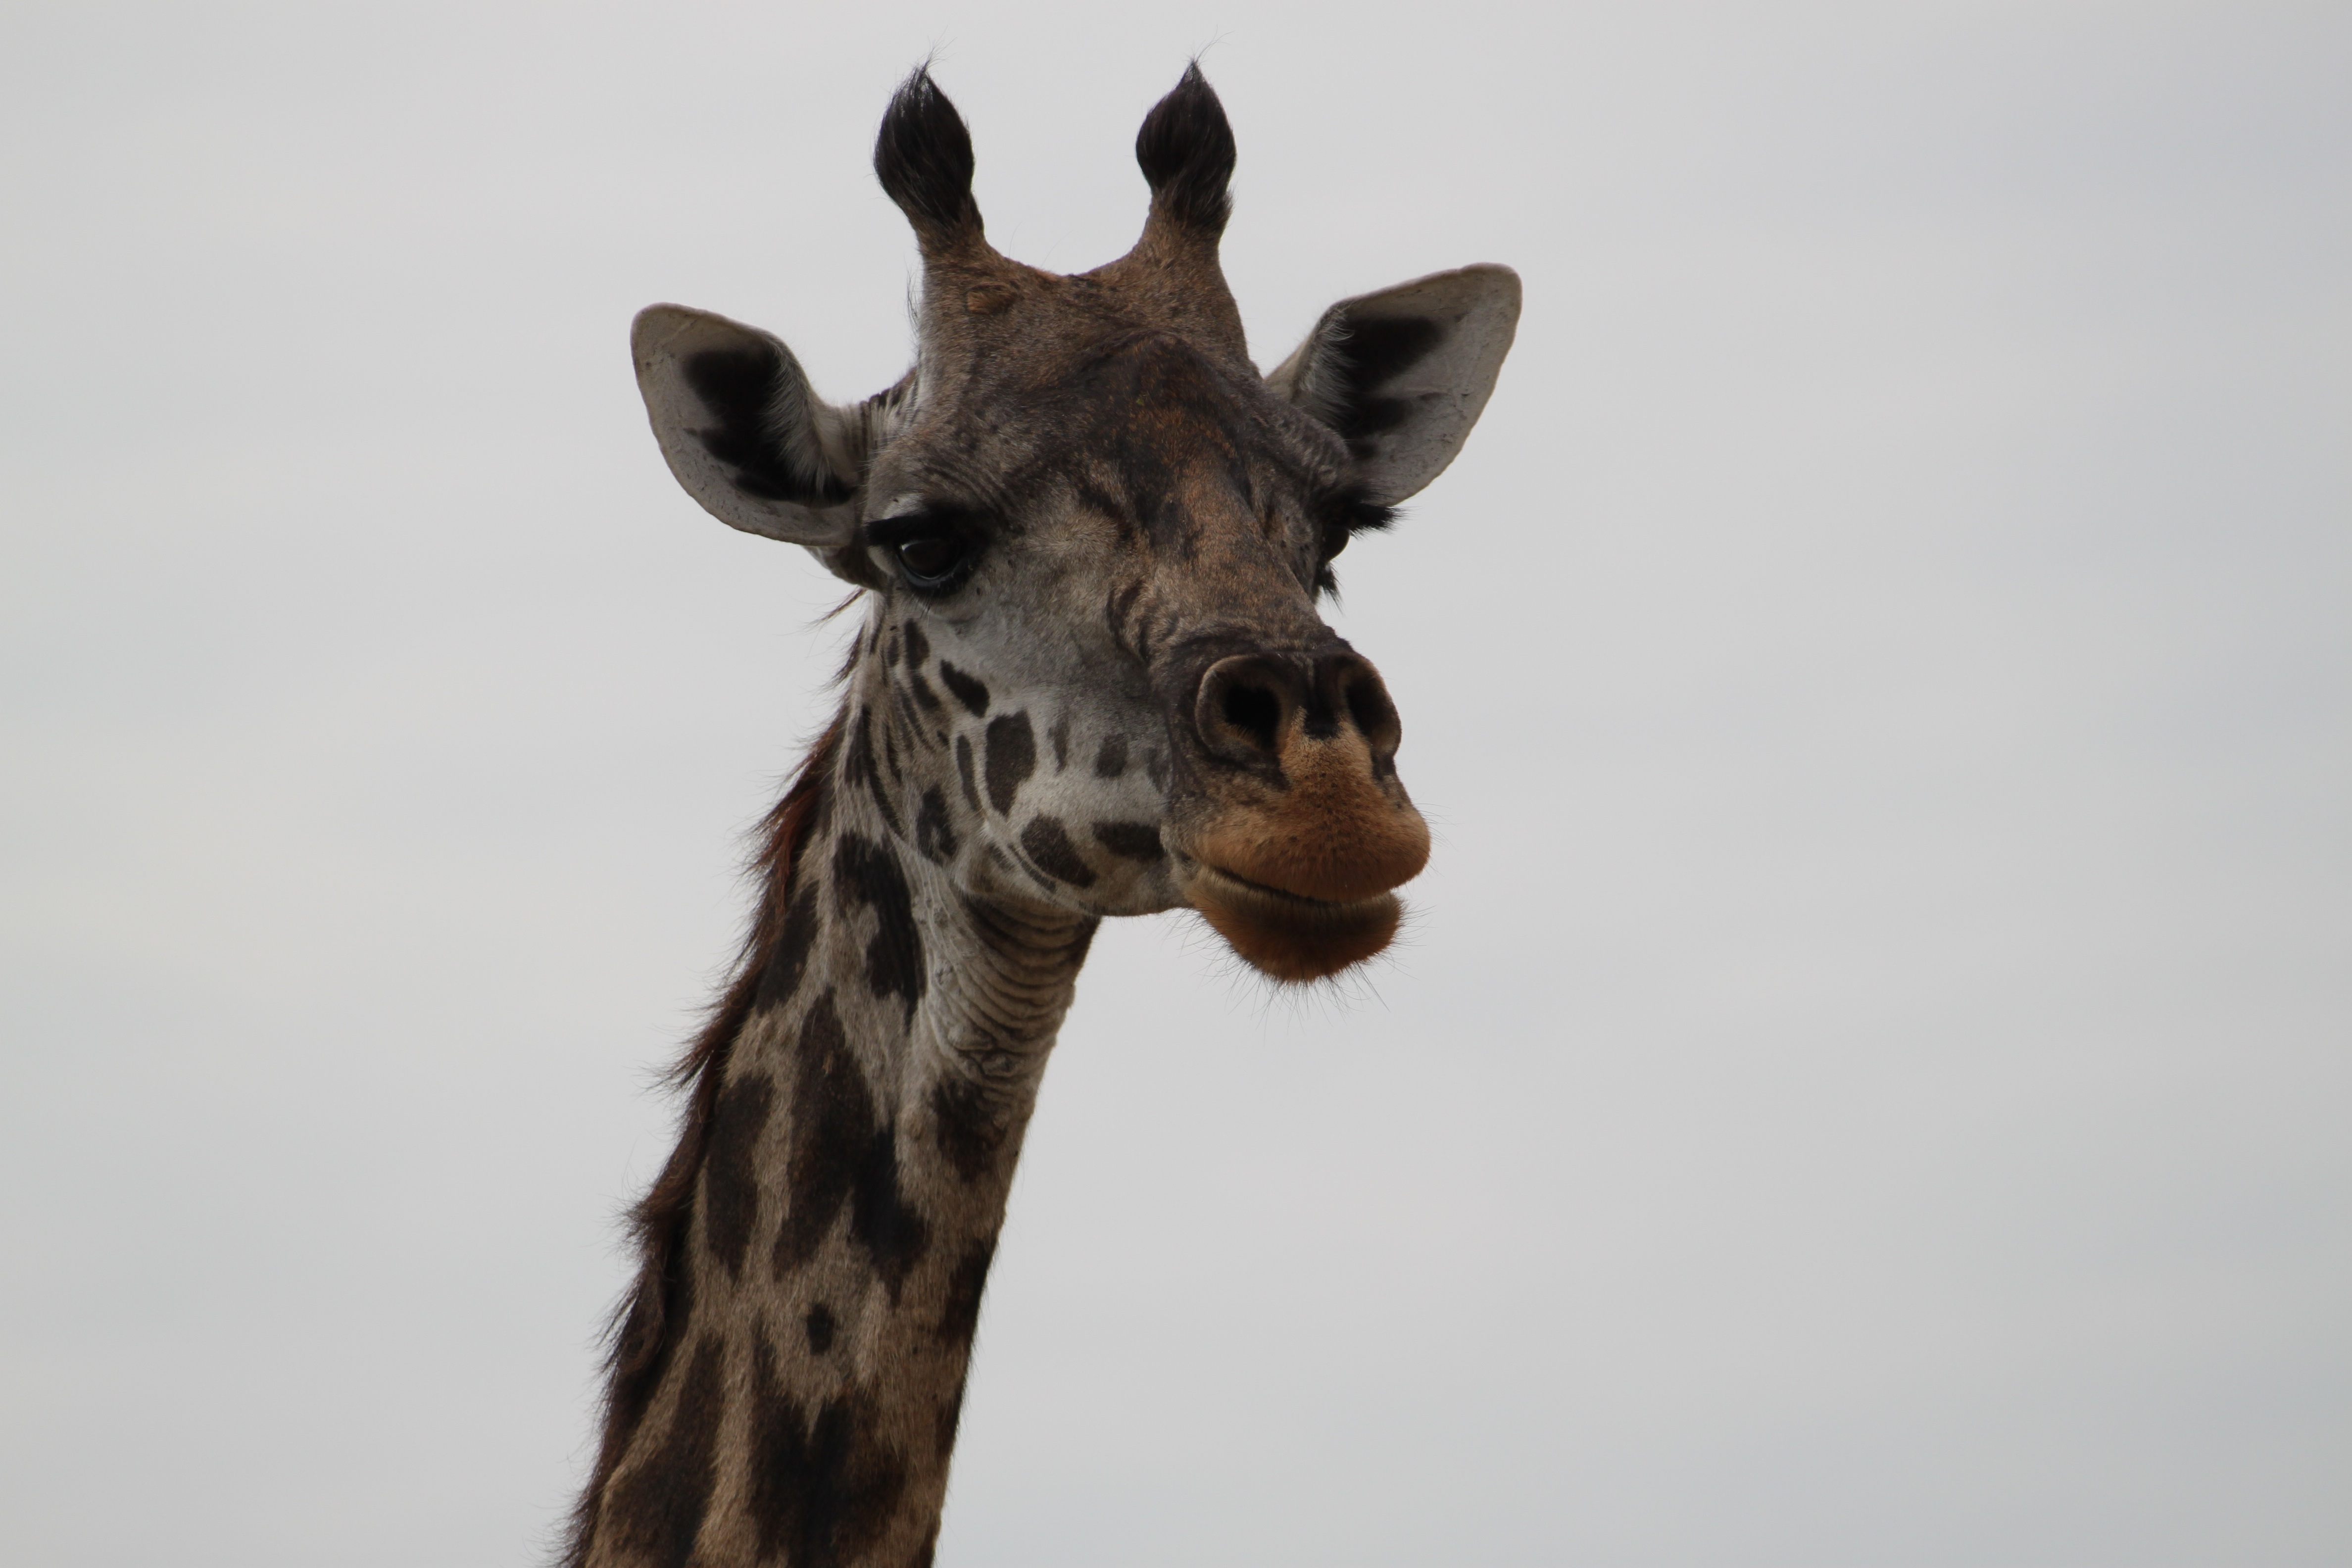
wildlife, africa, mammal, fauna, giraffe, vertebrate, safari, serengeti, giraffidae